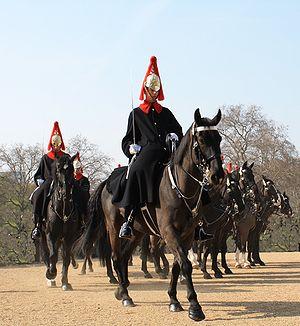
Horse Guards - Régiment des Blues and Royals, en tunique bleue. Horse Guards Building
Les Horse Guards sont une formation de l'armée britannique. Ils constituent la cavalerie de la Garde de la Maison du souverain : ensemble des régiments de la Garde affectés à la protection de la famille royale au palais de Buckingham, à Londres et au château de Windsor.
Le cheval au Royaume-Uni constitue le premier secteur économique sportif. Figurant parmi le trio de tête des pays européens en terme d'élevage de chevaux en l'an 2000, le Royaume-Uni est aussi, historiquement, l'un des premiers territoires occidentaux à connaître une féminisation de ses pratiques équestres, dès les années 1950.